Erinea Garcia Gallegos

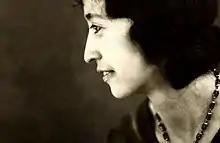

Erinea Garcia Gallegos (1903–2002) was an American educator and postmistress. Born in Conejos, Colorado, her family had deep roots in the region, being among the first settlers of the San Luis Valley that overlaps southern Colorado and northern New Mexico. She taught in elementary schools before her marriage and afterward served as postmistress of San Luis for nearly four decades. She was posthumously inducted into the Colorado Women's Hall of Fame in 2012.